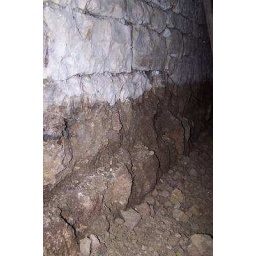
Digging out the earth before laying insulation & a concrete floor (back wall in back hall)